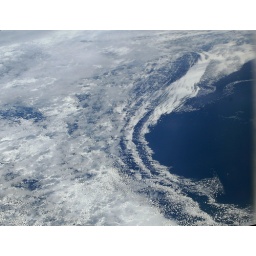
Clouds of iceberg in the ocean under clouds of mist in the sky below the plane.